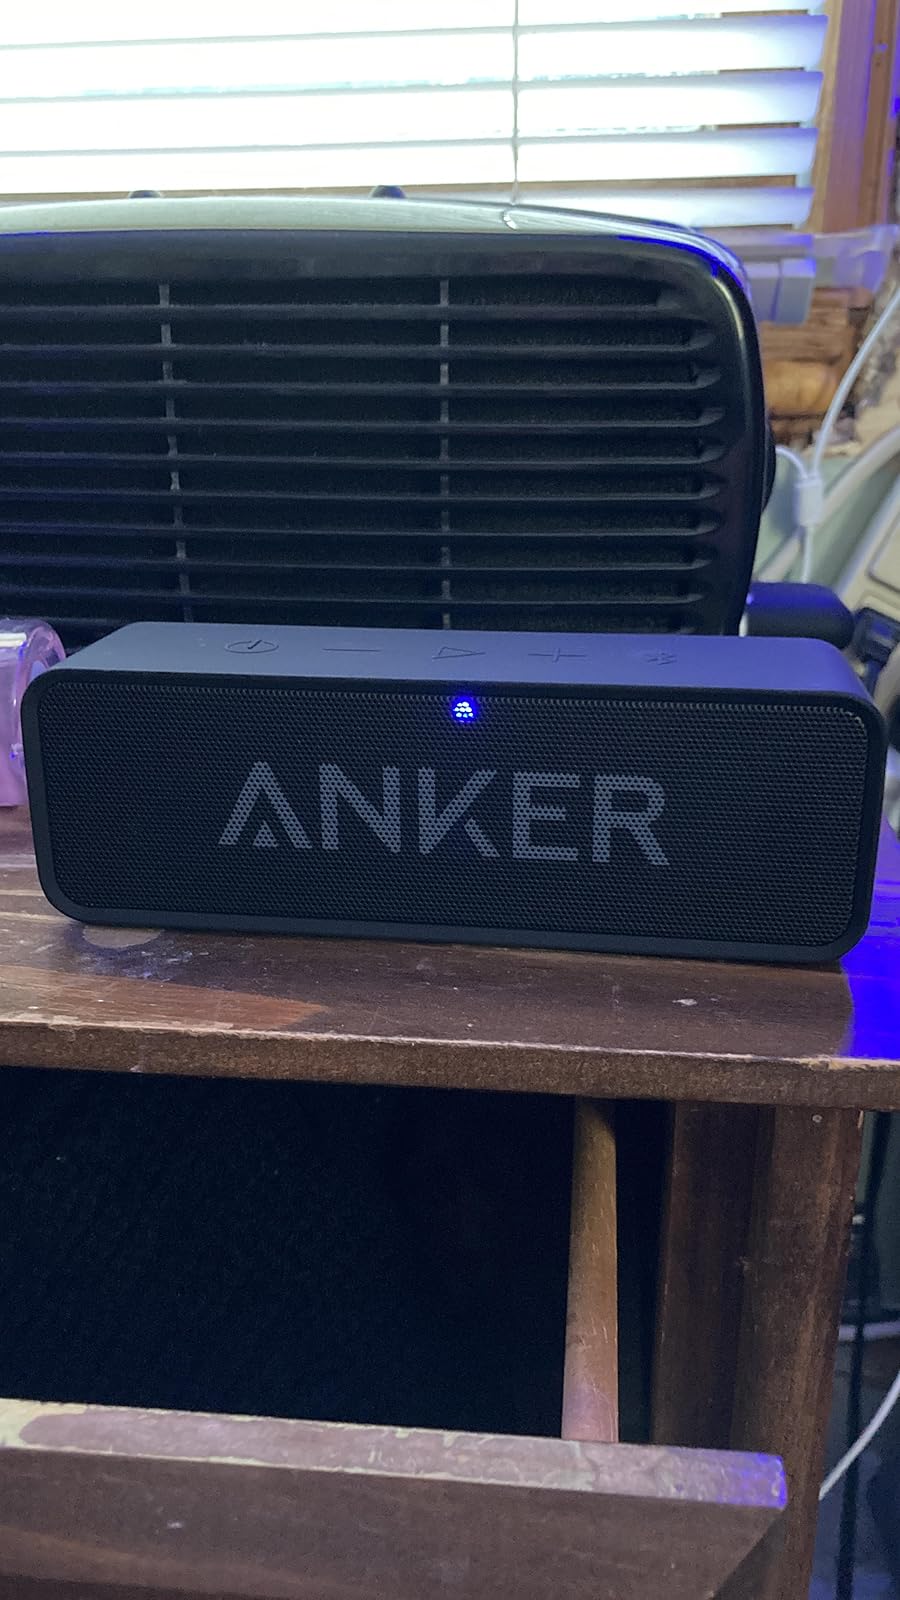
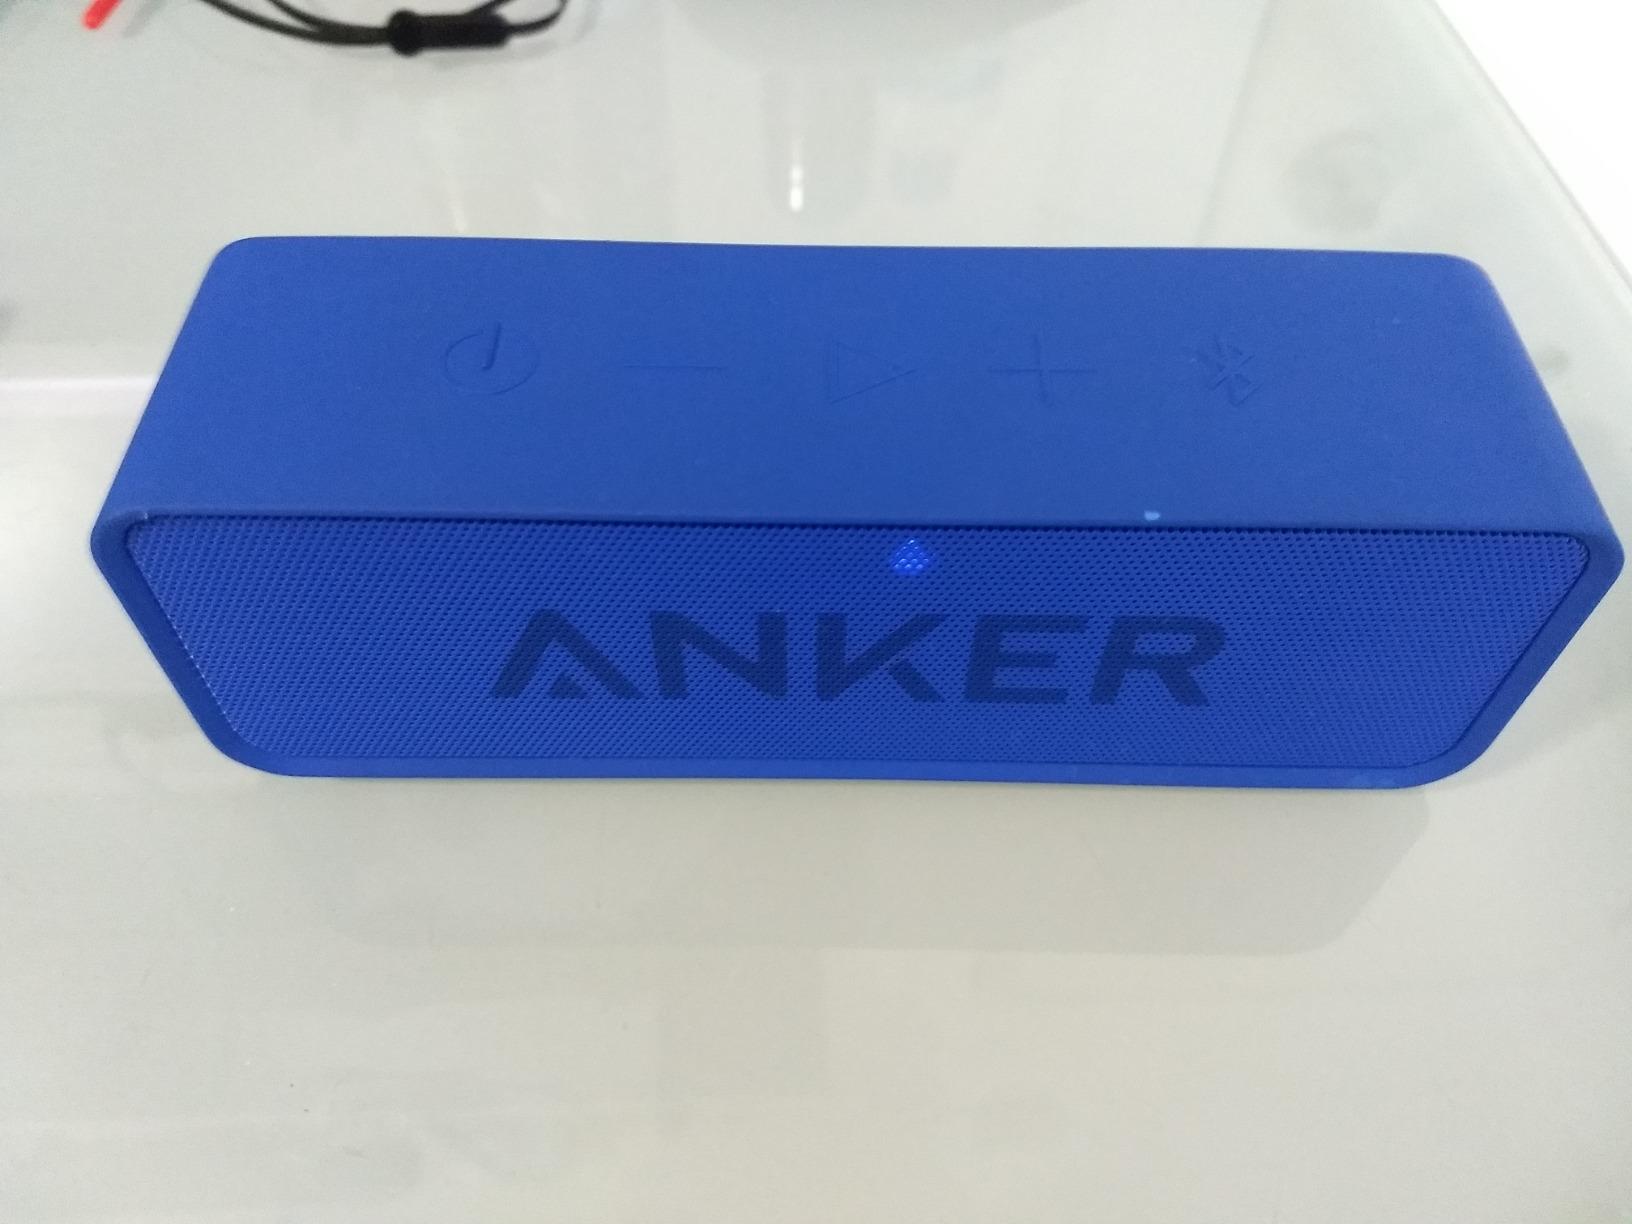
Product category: speaker
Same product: no